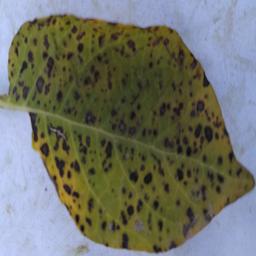
Etiqueta: Tizon_Temprano